Fürsteneck Castle

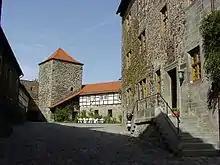
Inner ward of the castle

Fürsteneck Castle is a castle, situated in central Germany between Fulda and Bad Hersfeld. It belongs to the commune of Eiterfeld. The castle is at an elevation of 406 metres on a small plateau.